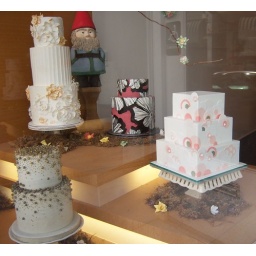
from the front window of a cake shop in north beach, san francisco.